Ballindalloch

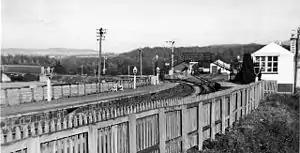
Until 1961 there was a station on the Great North of Scotland Railway

In Ballindalloch itself, there are two distilleries, Cragganmore distillery and Ballindalloch distillery. On the western edge of Ballindalloch is the Tormore distillery.